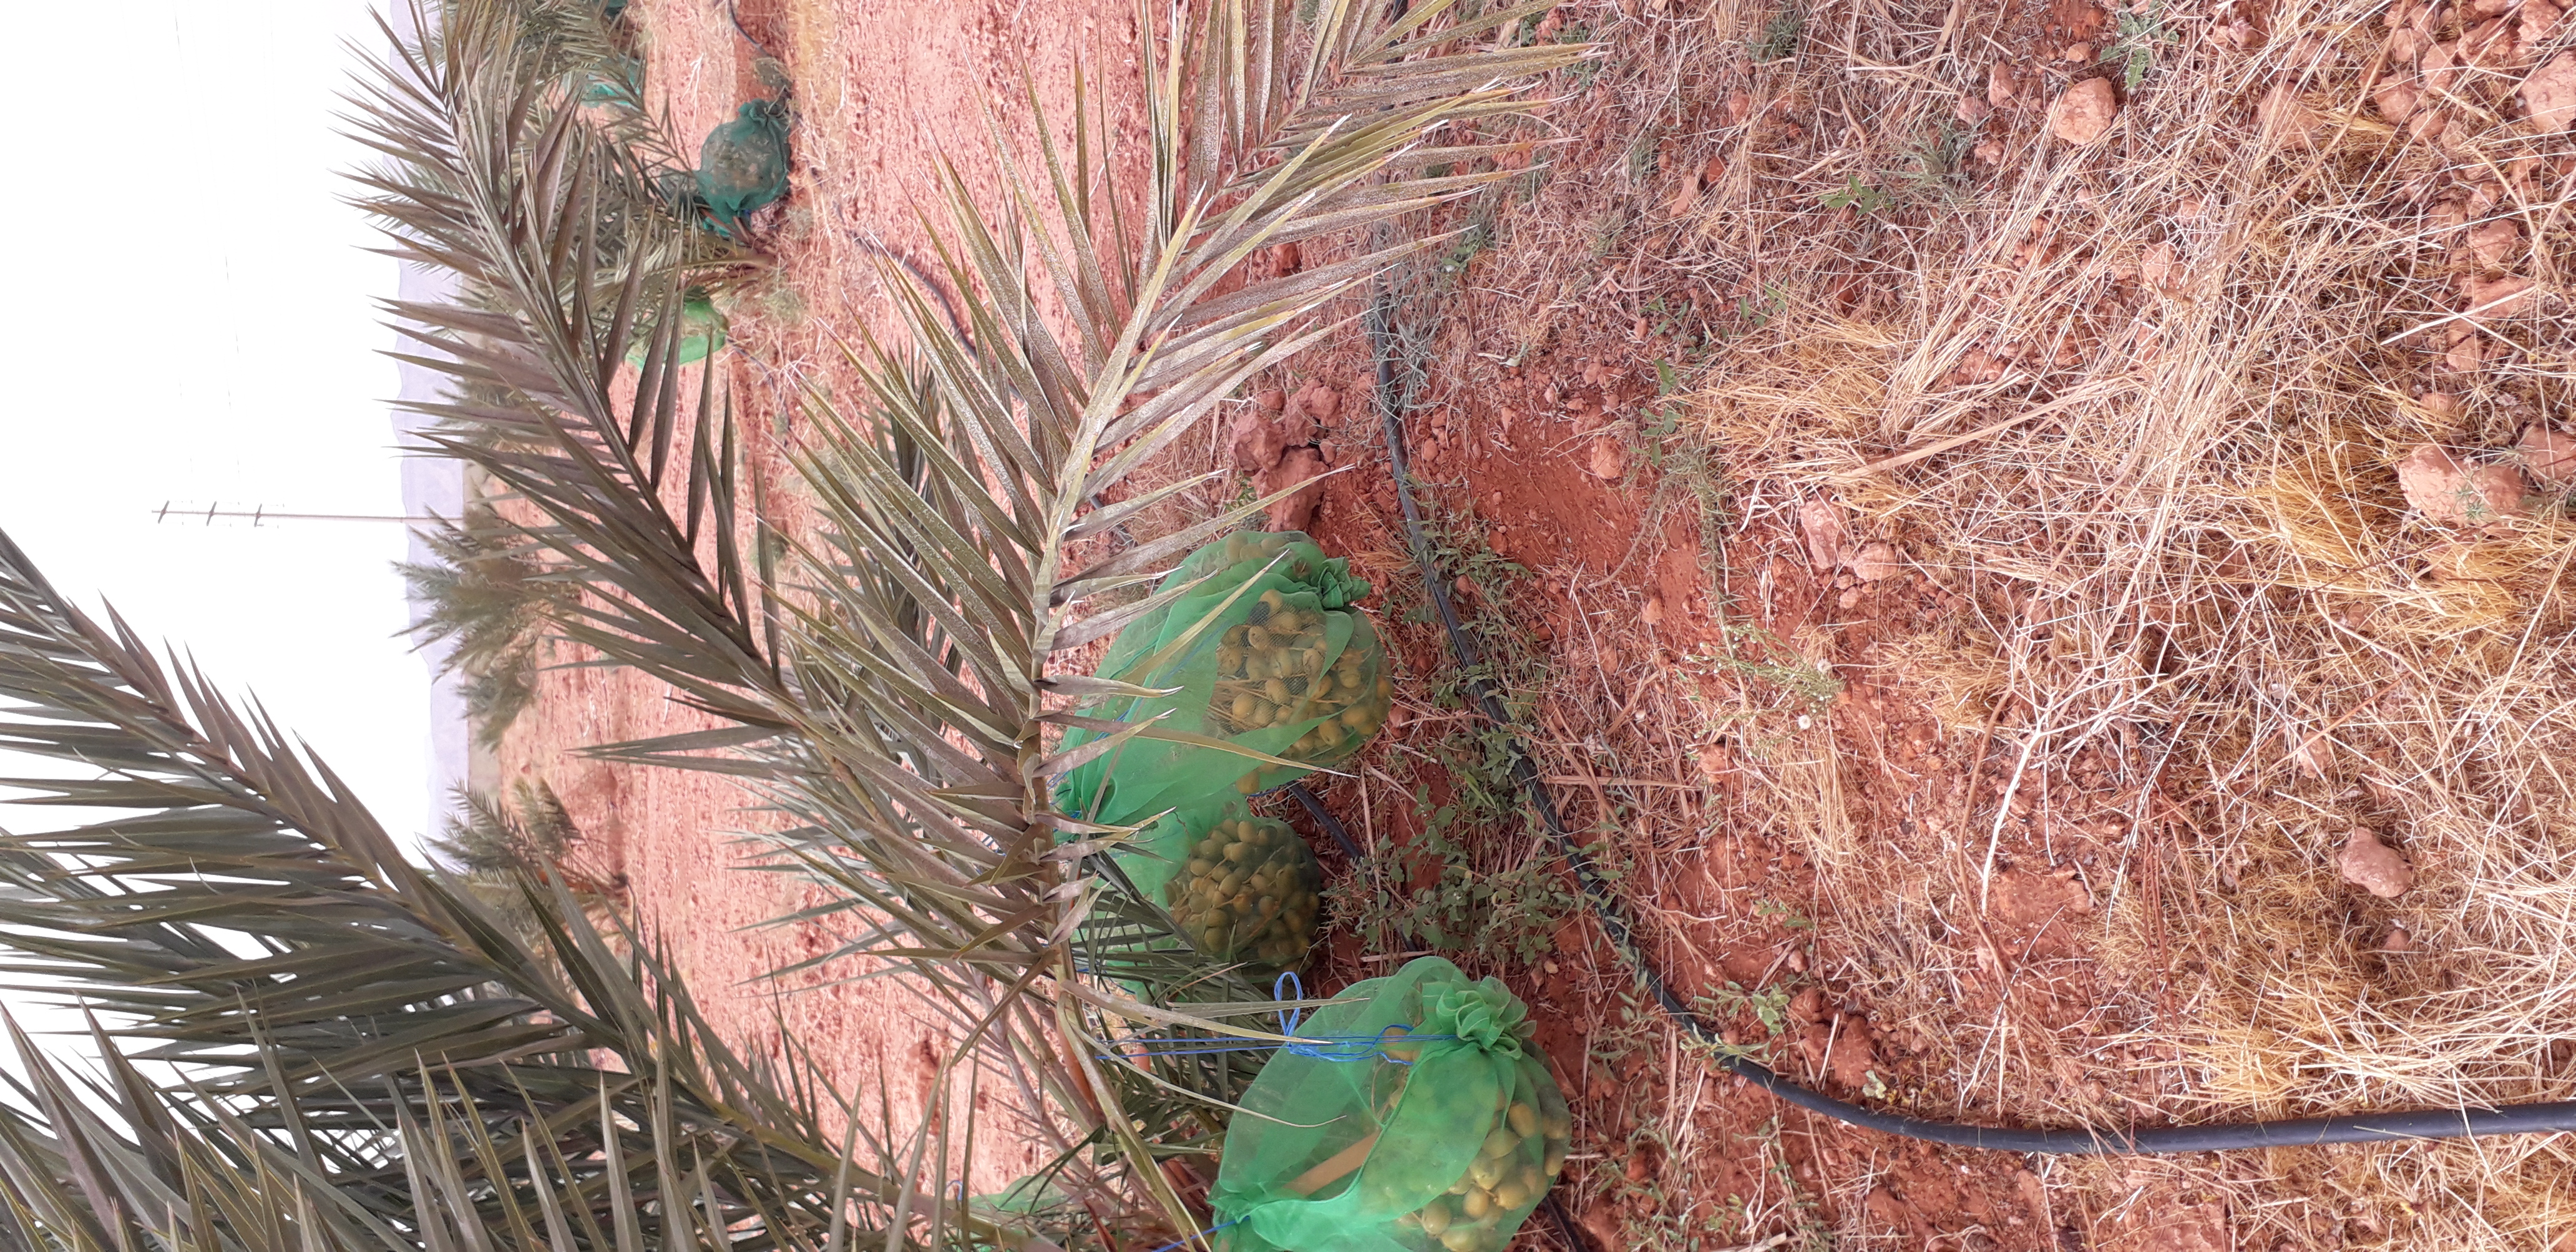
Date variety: Boufagous